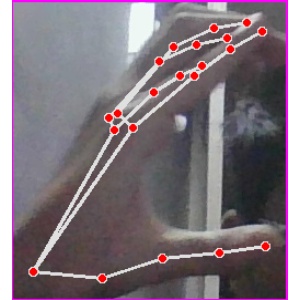
अक्षर: ऋ